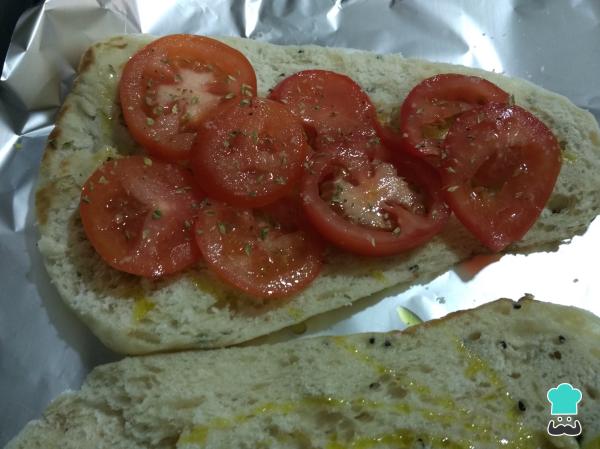
Abrimos el pan de pita por la mitad y lo colocamos sobre una fuente de horno con papel antiadherente. Regamos el pan con un poco de aceite de oliva y añadimos las rodajas de tomate, un poco de sal y un poco de orégano.